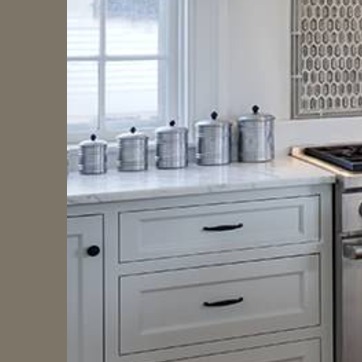
Material: polishedstone